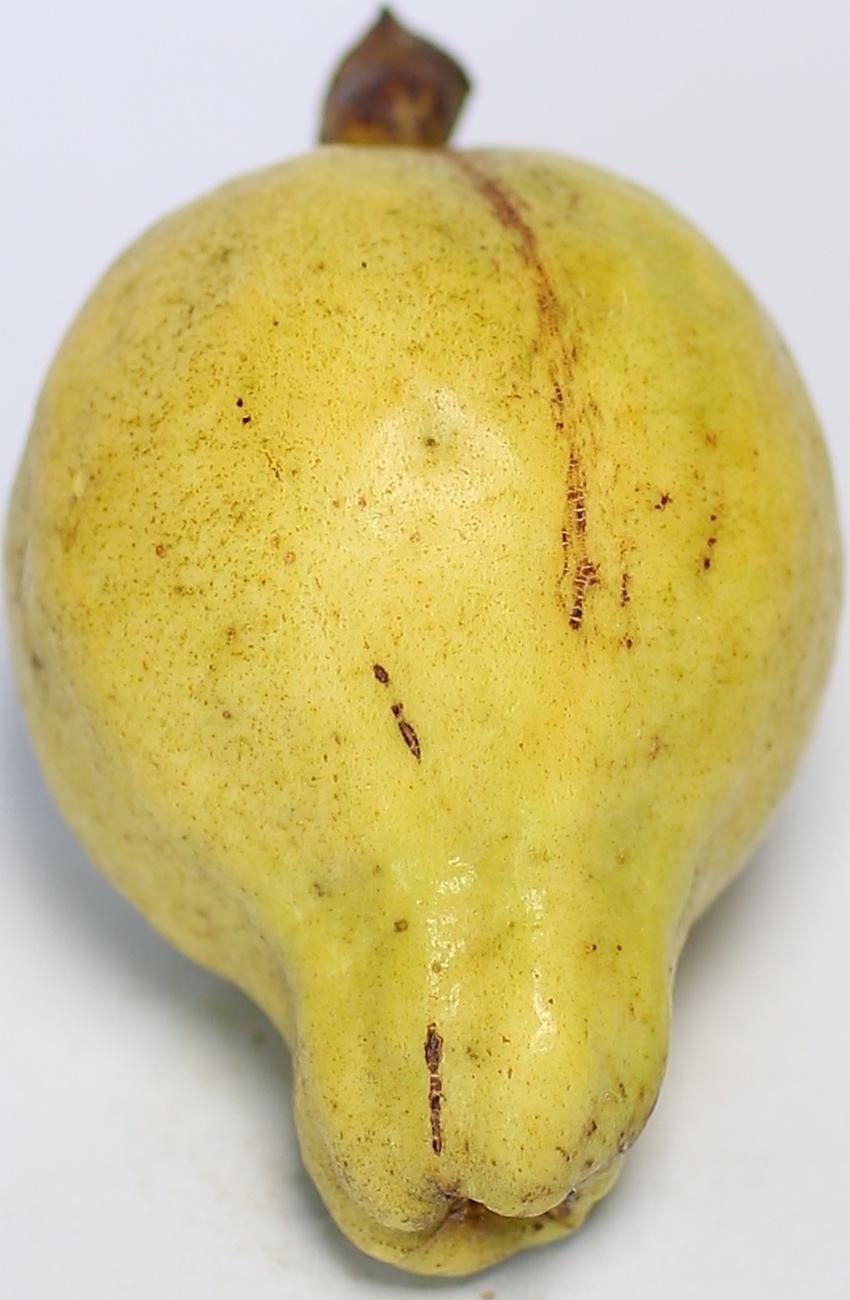
Maturity: ripe
Variety: local-sindhi